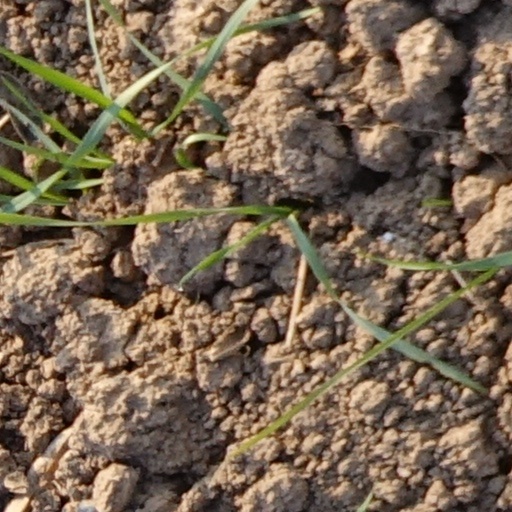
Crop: wheat